Jack Cady

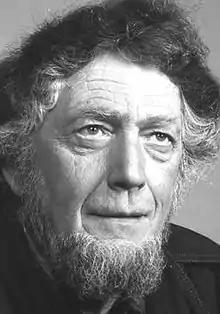
Jack Cady, date unknown

Jack Cady (March 20, 1932 – January 14, 2004) was an American author, born in Kentucky. He is known mostly as an award winning writer of fantasy, horror, and science fiction. He won the Nebula Award, the World Fantasy Award, and the Bram Stoker Award.